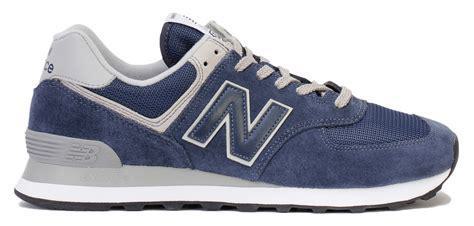
Brand: New
Model: Balance 574